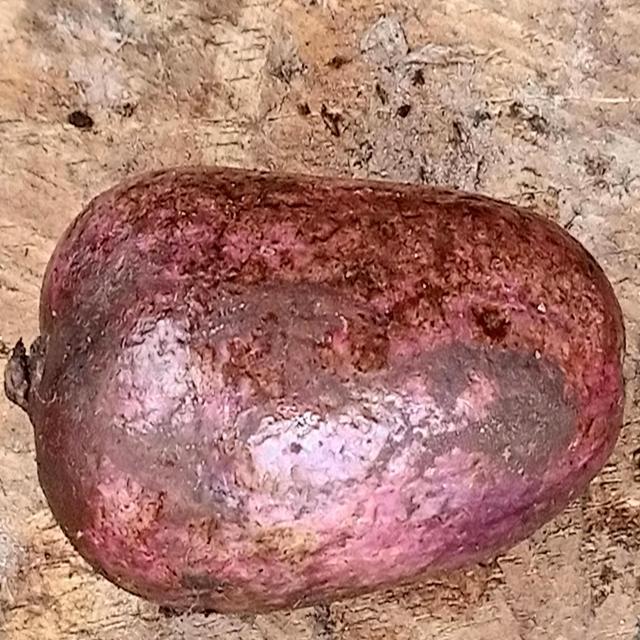
Plum grade: unripe